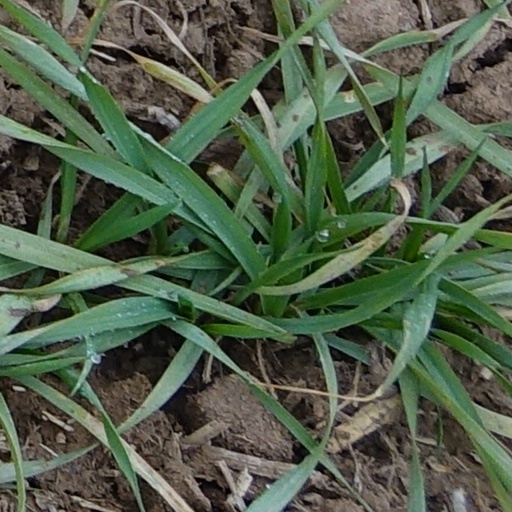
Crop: wheat